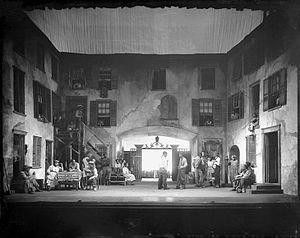
Porgy est une pièce de théâtre américaine de Dorothy et DuBose Heyward, créée à Broadway en 1927.